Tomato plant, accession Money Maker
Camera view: horizontal (90 deg, fisheye); turntable rotation: 0 degrees
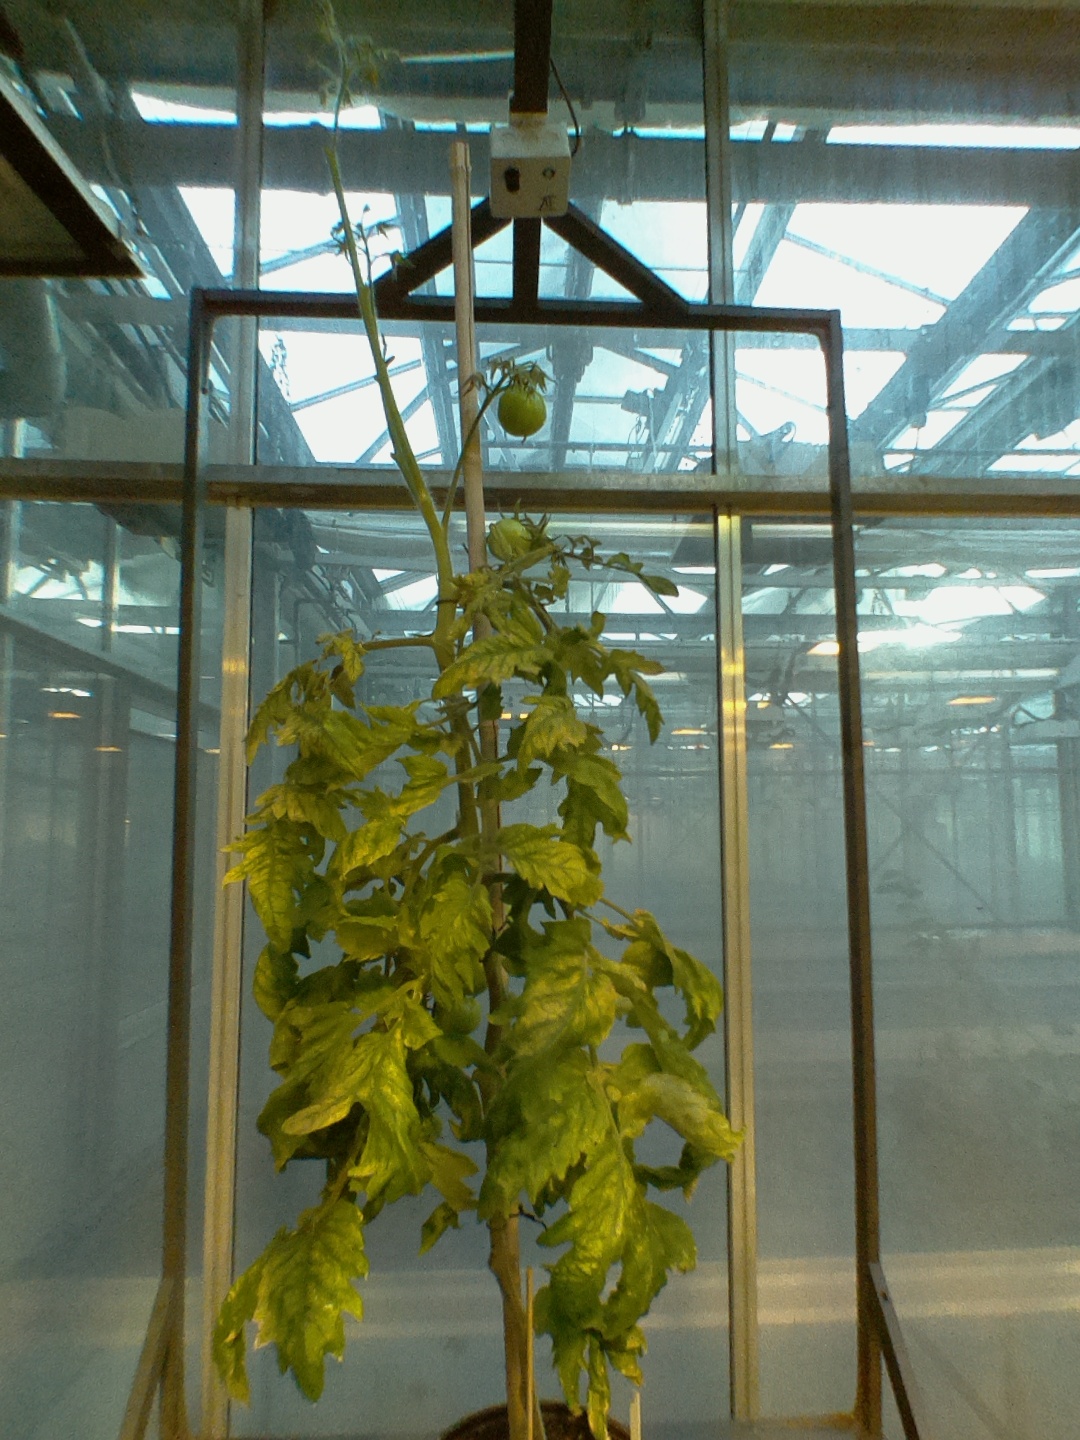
BBCH growth stage 79: 90% -100% of final fruit size